Answer in natural language. How many Boxs are visible in the scene? Choose between the following options: 2, 3, 0, 1 or 4
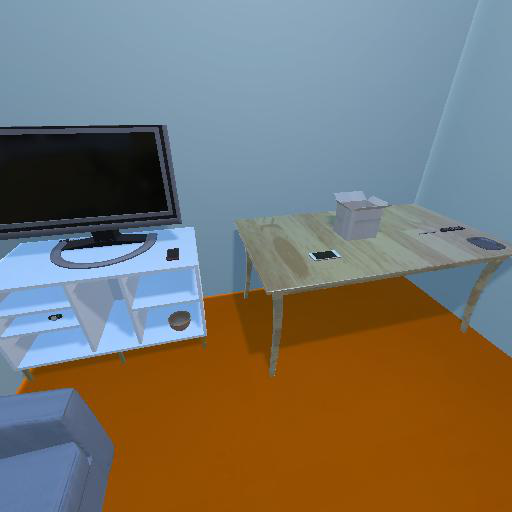
<answer>1</answer>